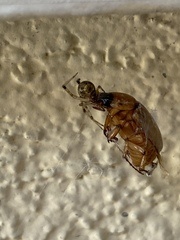
Species: Parasteatoda_tepidariorum